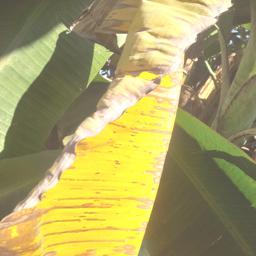
Label: MALBHOG LEAF